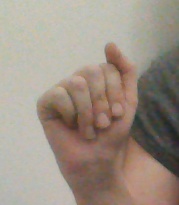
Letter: saad